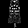
Label: T - shirt / top